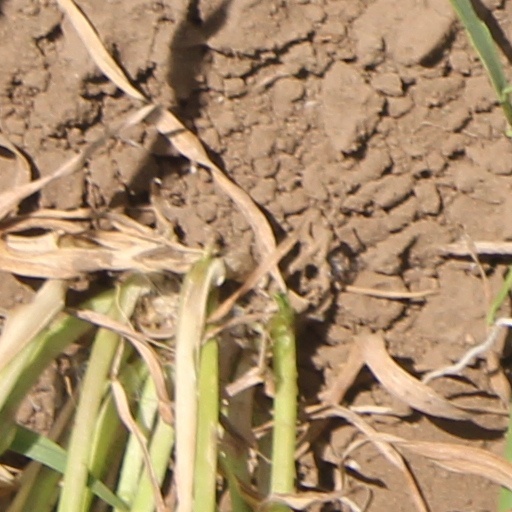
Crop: wheat